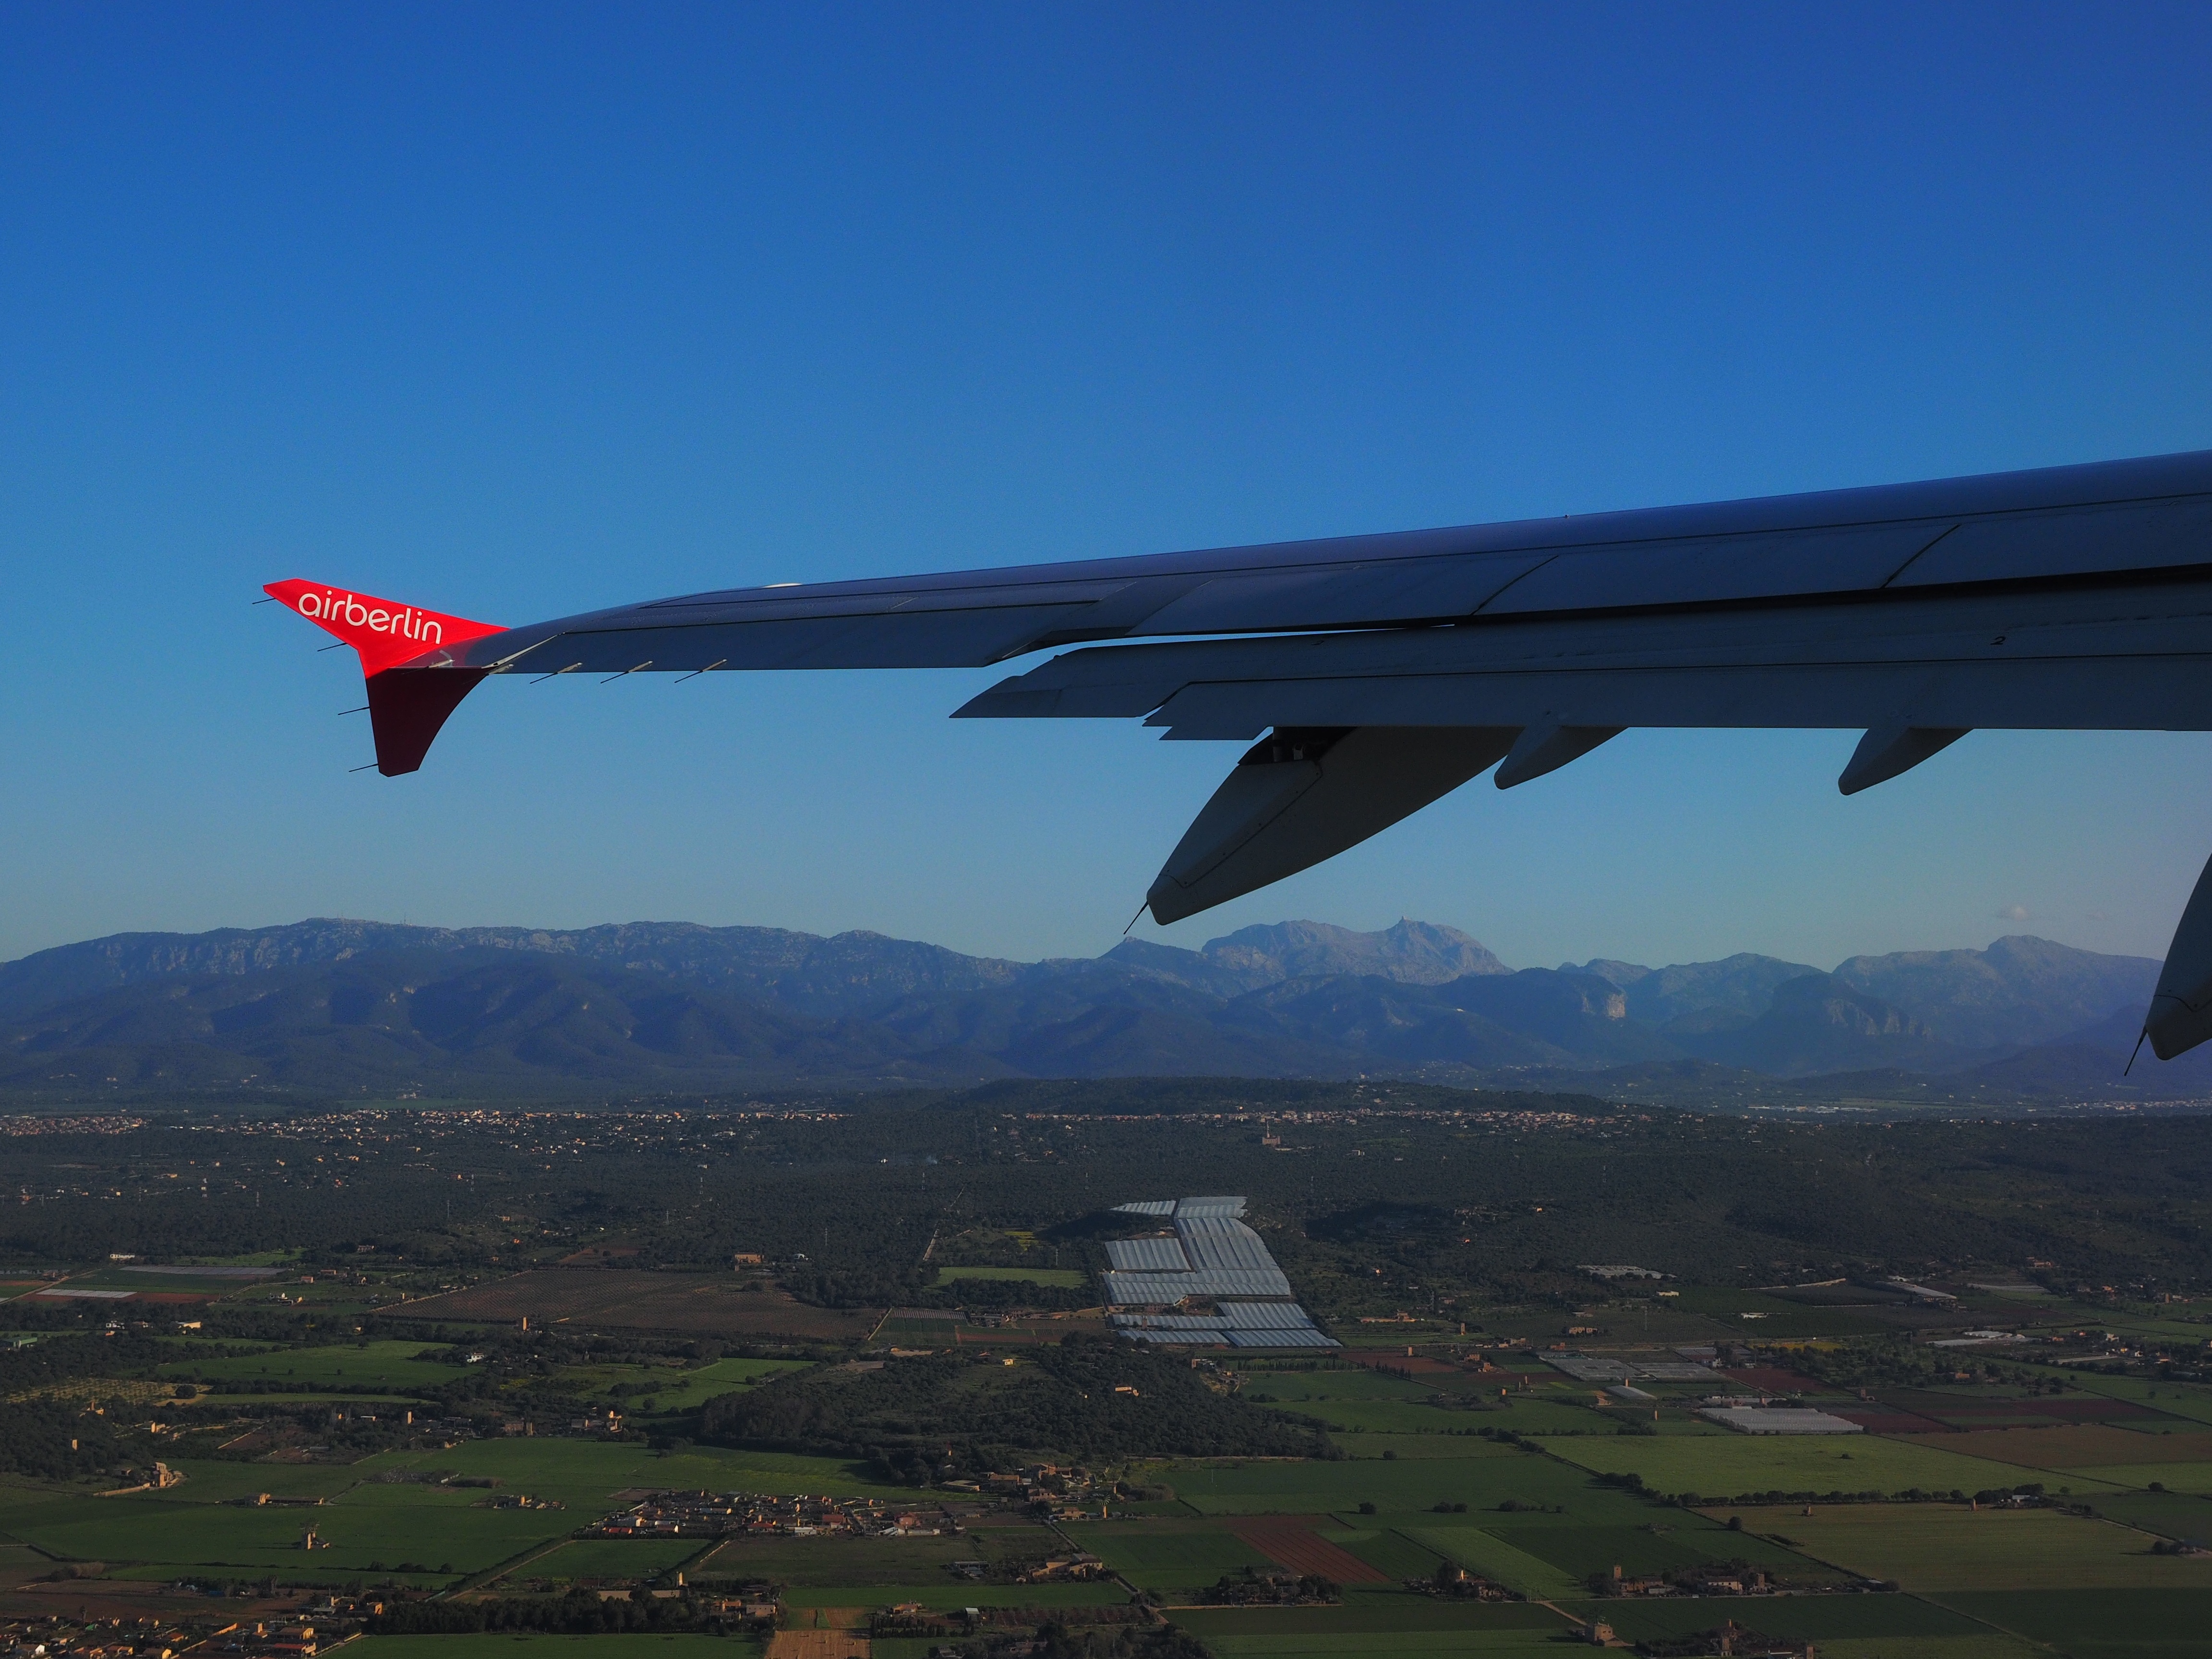
wing, mountain range, fly, travel, airplane, aircraft, vehicle, airline, aviation, flight, holiday, glider, mountains, airliner, outlook, mallorca, bomber, destination, farewell, takeoff, aircraft wing, air force, jet aircraft, tramuntana, return journey, serra de tramuntana, atmosphere of earth, narrow body aircraft, northrop grumman b 2 spirit